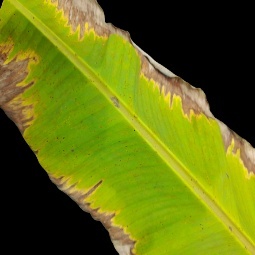
Label: Potassium